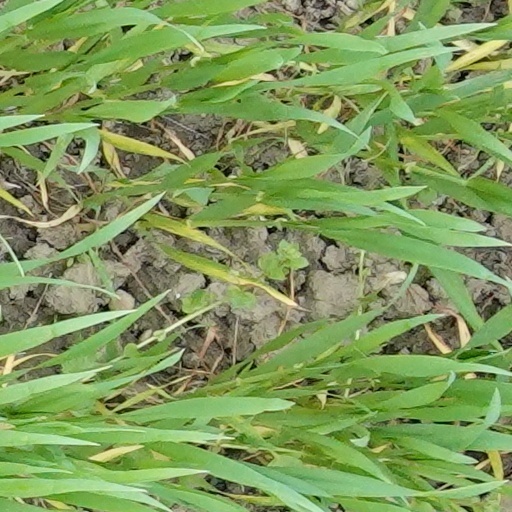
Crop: wheat